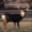
Label: deer